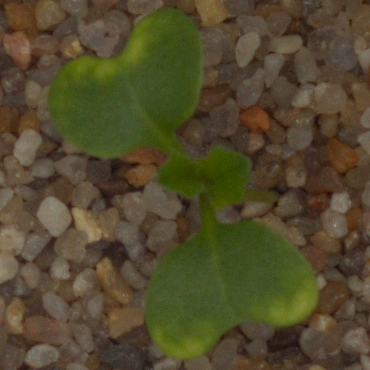
Label: charlock